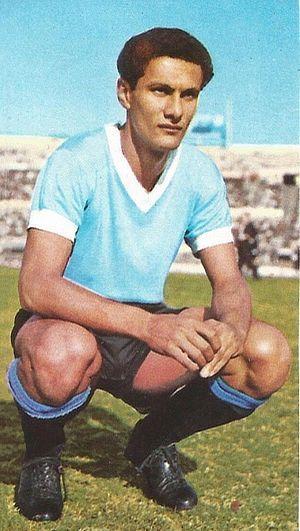
Pedro Virgilio Rocha Franchetti est un joueur et entraîneur de football uruguayen.